Edmond Savard

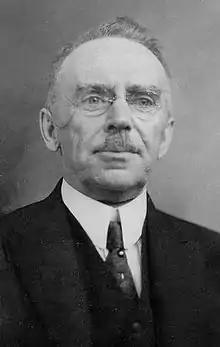
Physician and political figure in Quebec

Edmond Savard (October 26, 1862 – October 22, 1925) was a physician and political figure in Quebec. He represented Chicoutimi—Saguenay in the House of Commons of Canada from 1917 to 1925 as a Liberal.